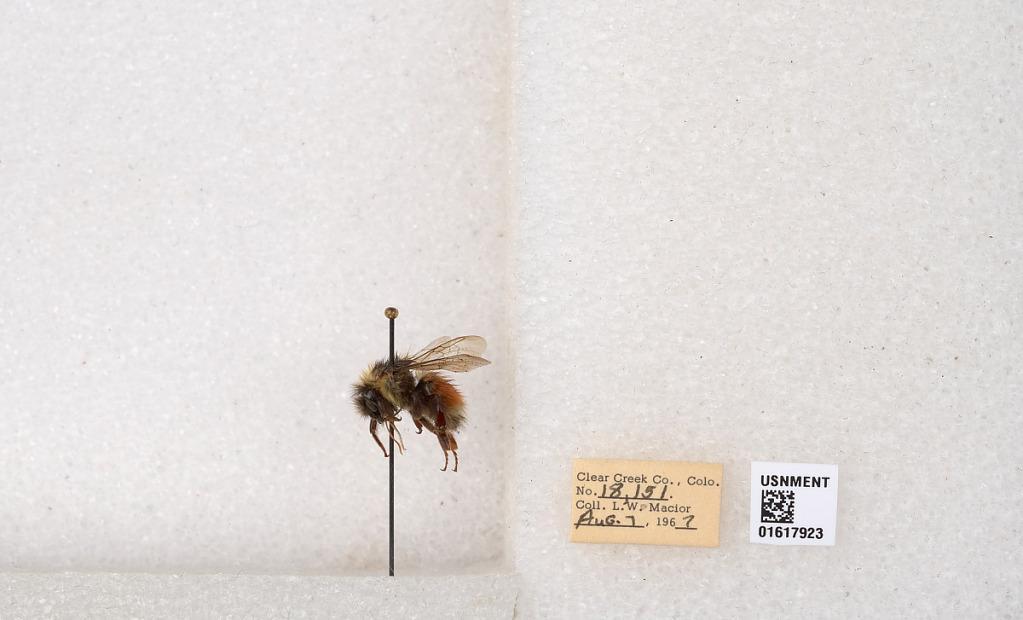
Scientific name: Bombus (Pyrobombus) sylvicola Kirby
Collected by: L. Macior
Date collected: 1967-8-7
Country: United States
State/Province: Colorado
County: Clear Creek
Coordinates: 39.6891, -105.644